Haut-Sassandra

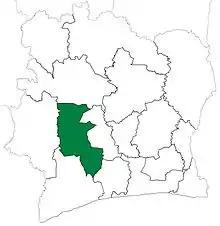
Haut-Sassandra Region upon its creation in 1997. Haut-Sassandra retained these boundaries until 2000, when it and Marahoué Region were divided to create Fromager Region.

Haut-Sassandra Region was created in 1997 as a first-level administrative region of the country. In 2000, Gagnoa Department was split off from Haut-Sassandra and combined with Oumé Department from Marahoué Region to form Fromager Region.